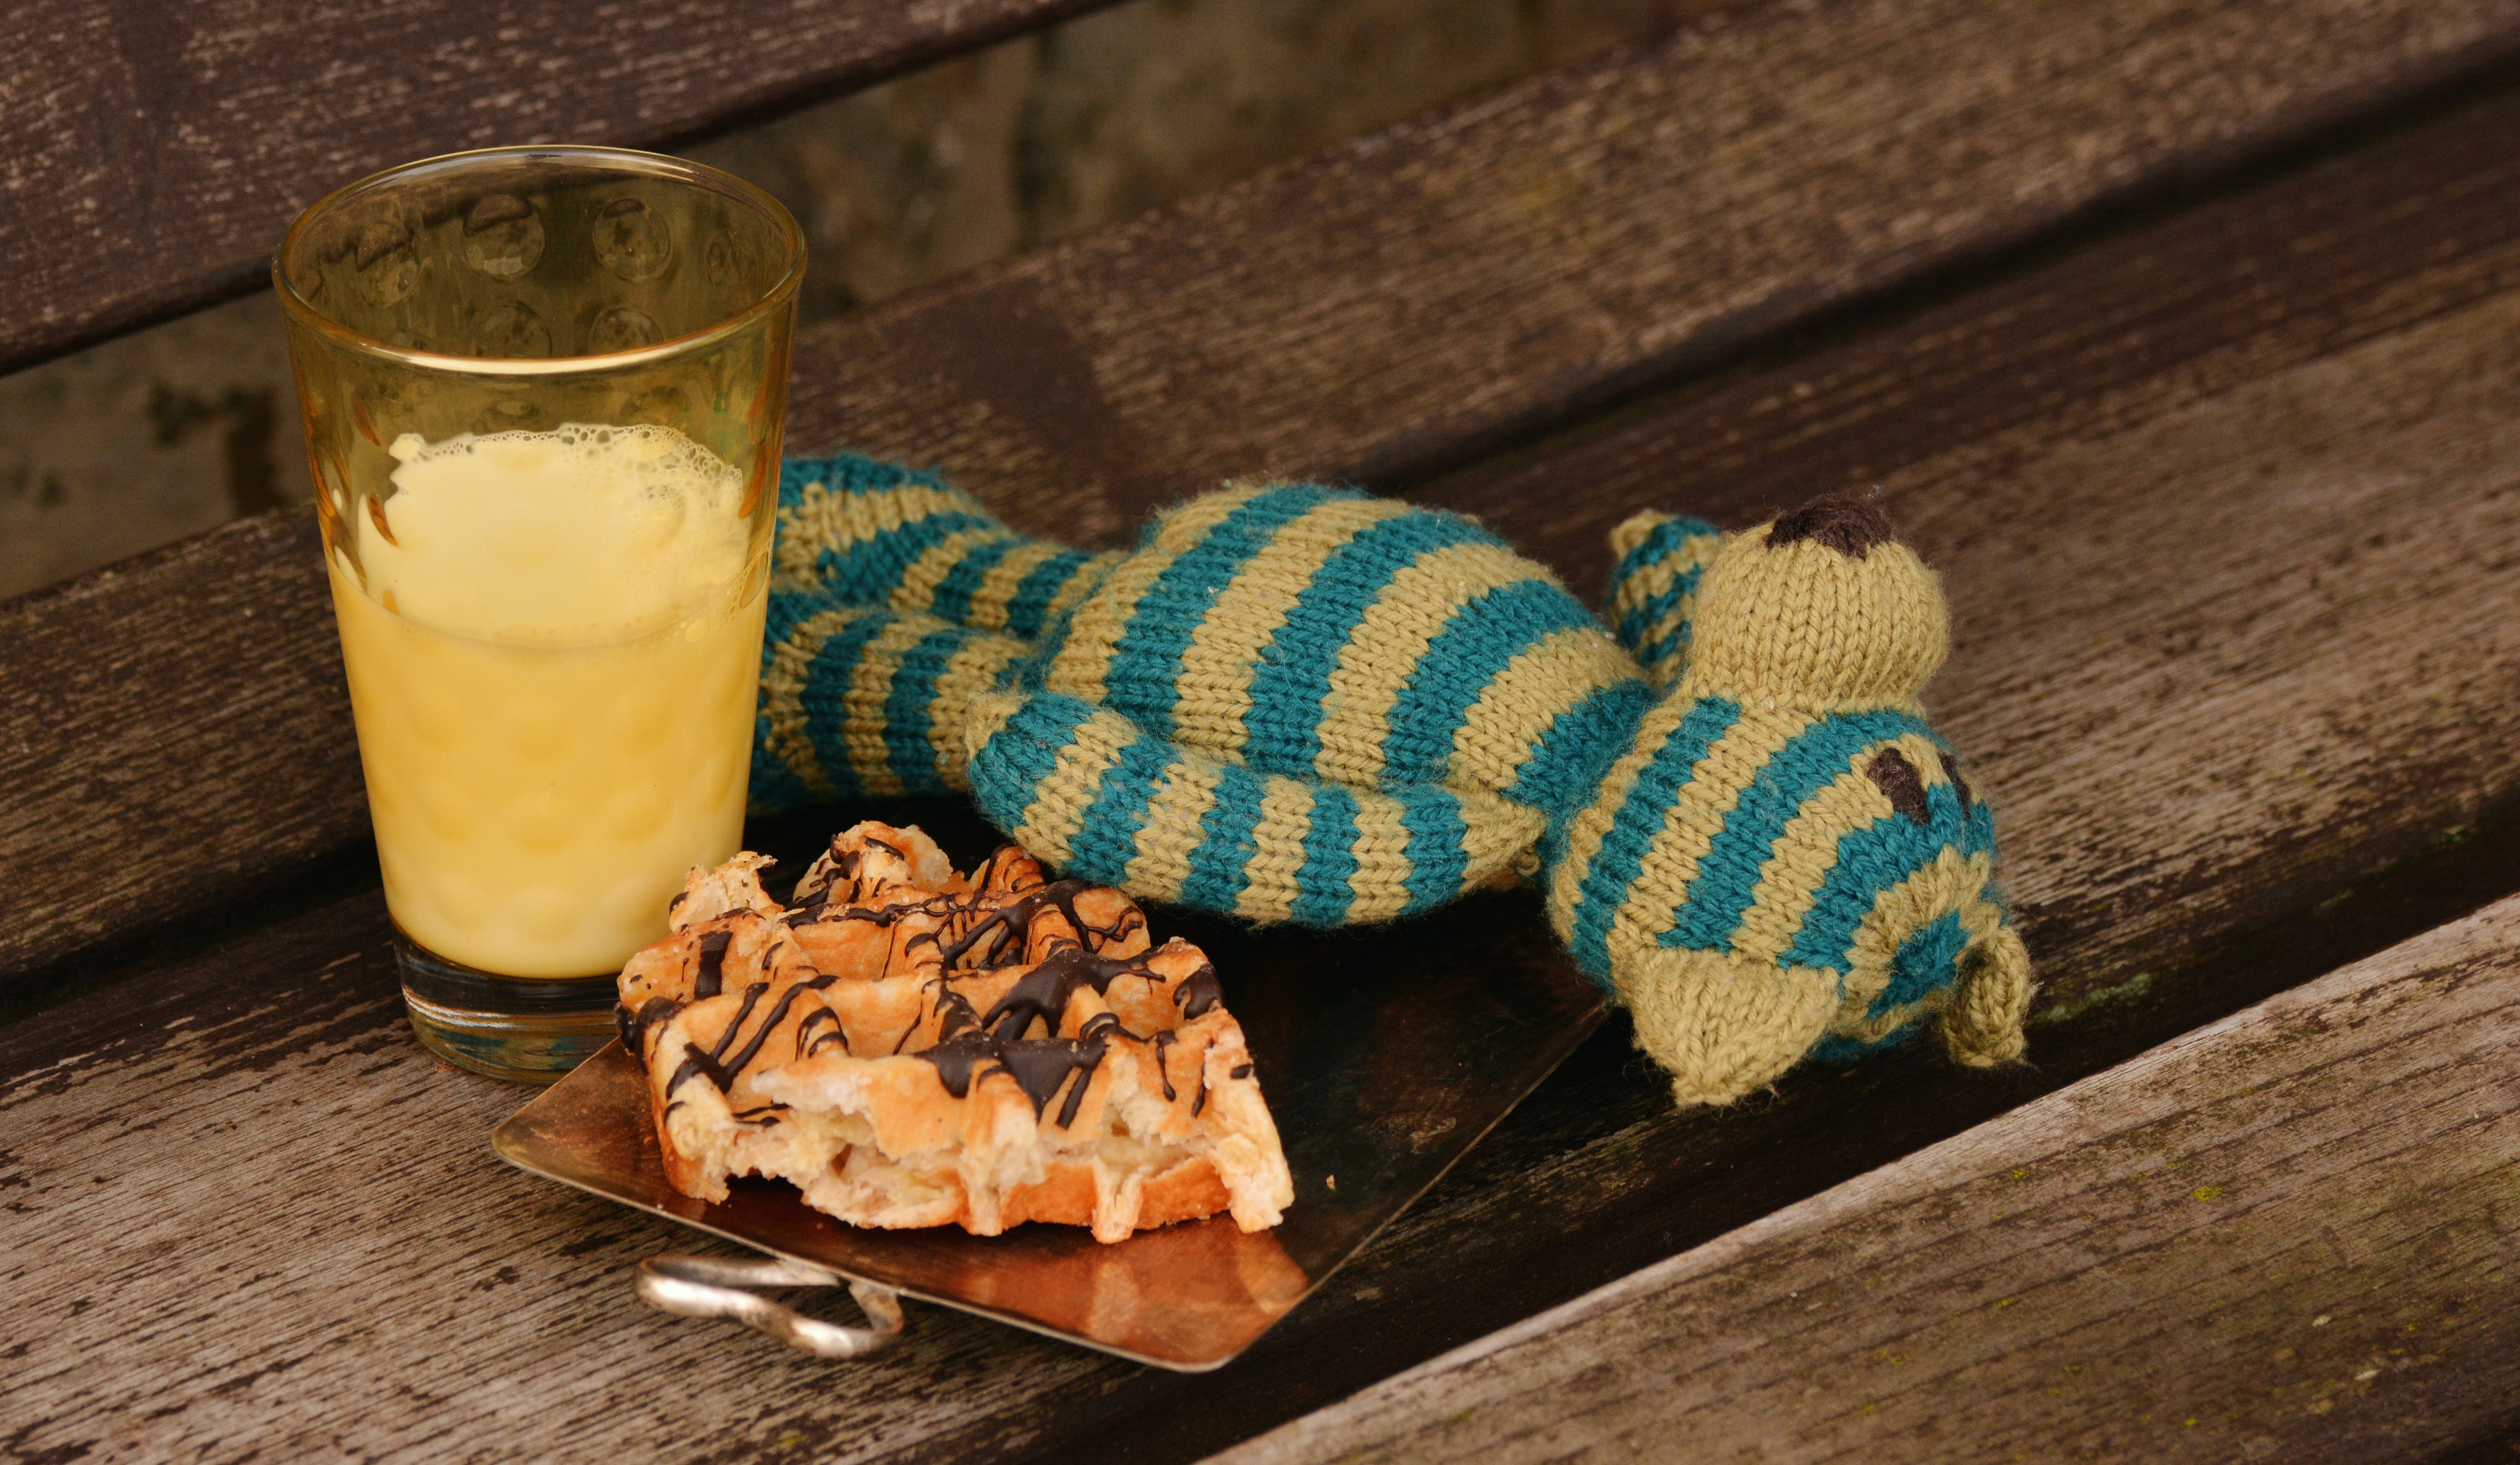
glass, meal, food, produce, breakfast, baking, milk, dessert, eat, cake, teddy bear, knitted, sweetness, flavor, snack food, kids portion